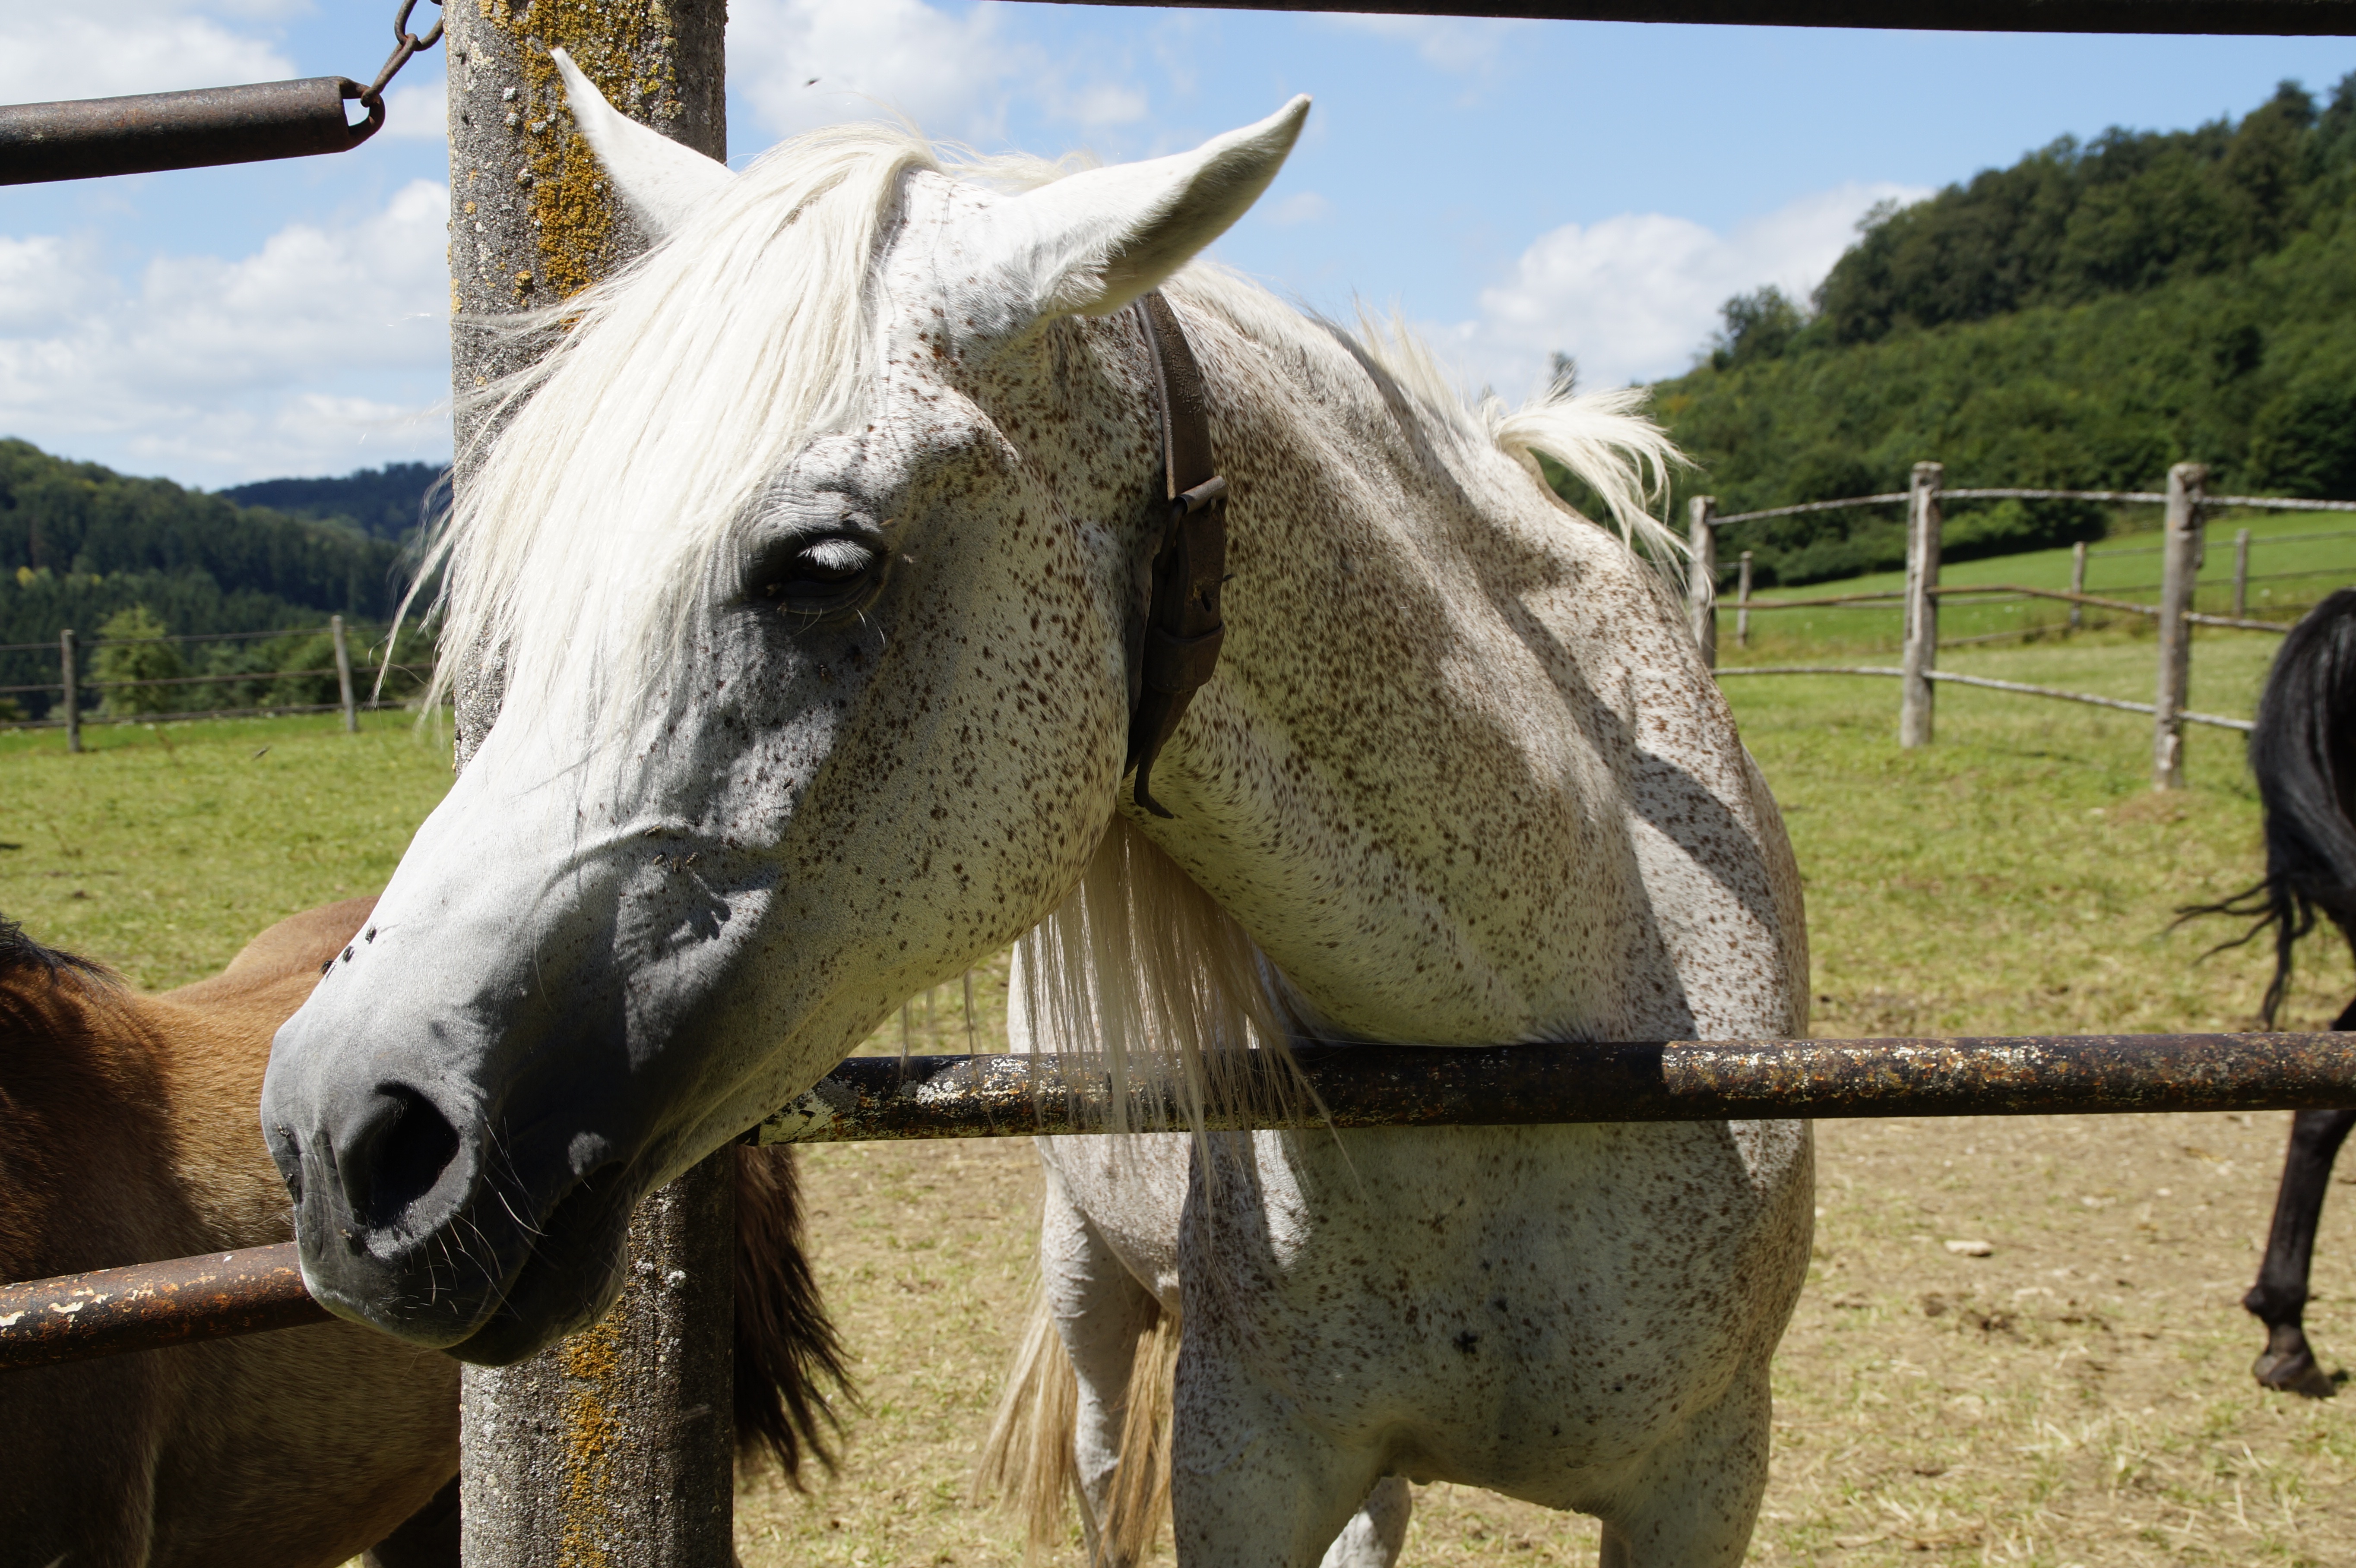
fence, white, meadow, animal, summer, pasture, horse, mammal, stallion, mane, vertebrate, mare, coupling, mold, horse head, thoroughbred arabian, pferdeportrait, pack animal, arabs, dapple, arab mare, mold mare, horse like mammal, mustang horse